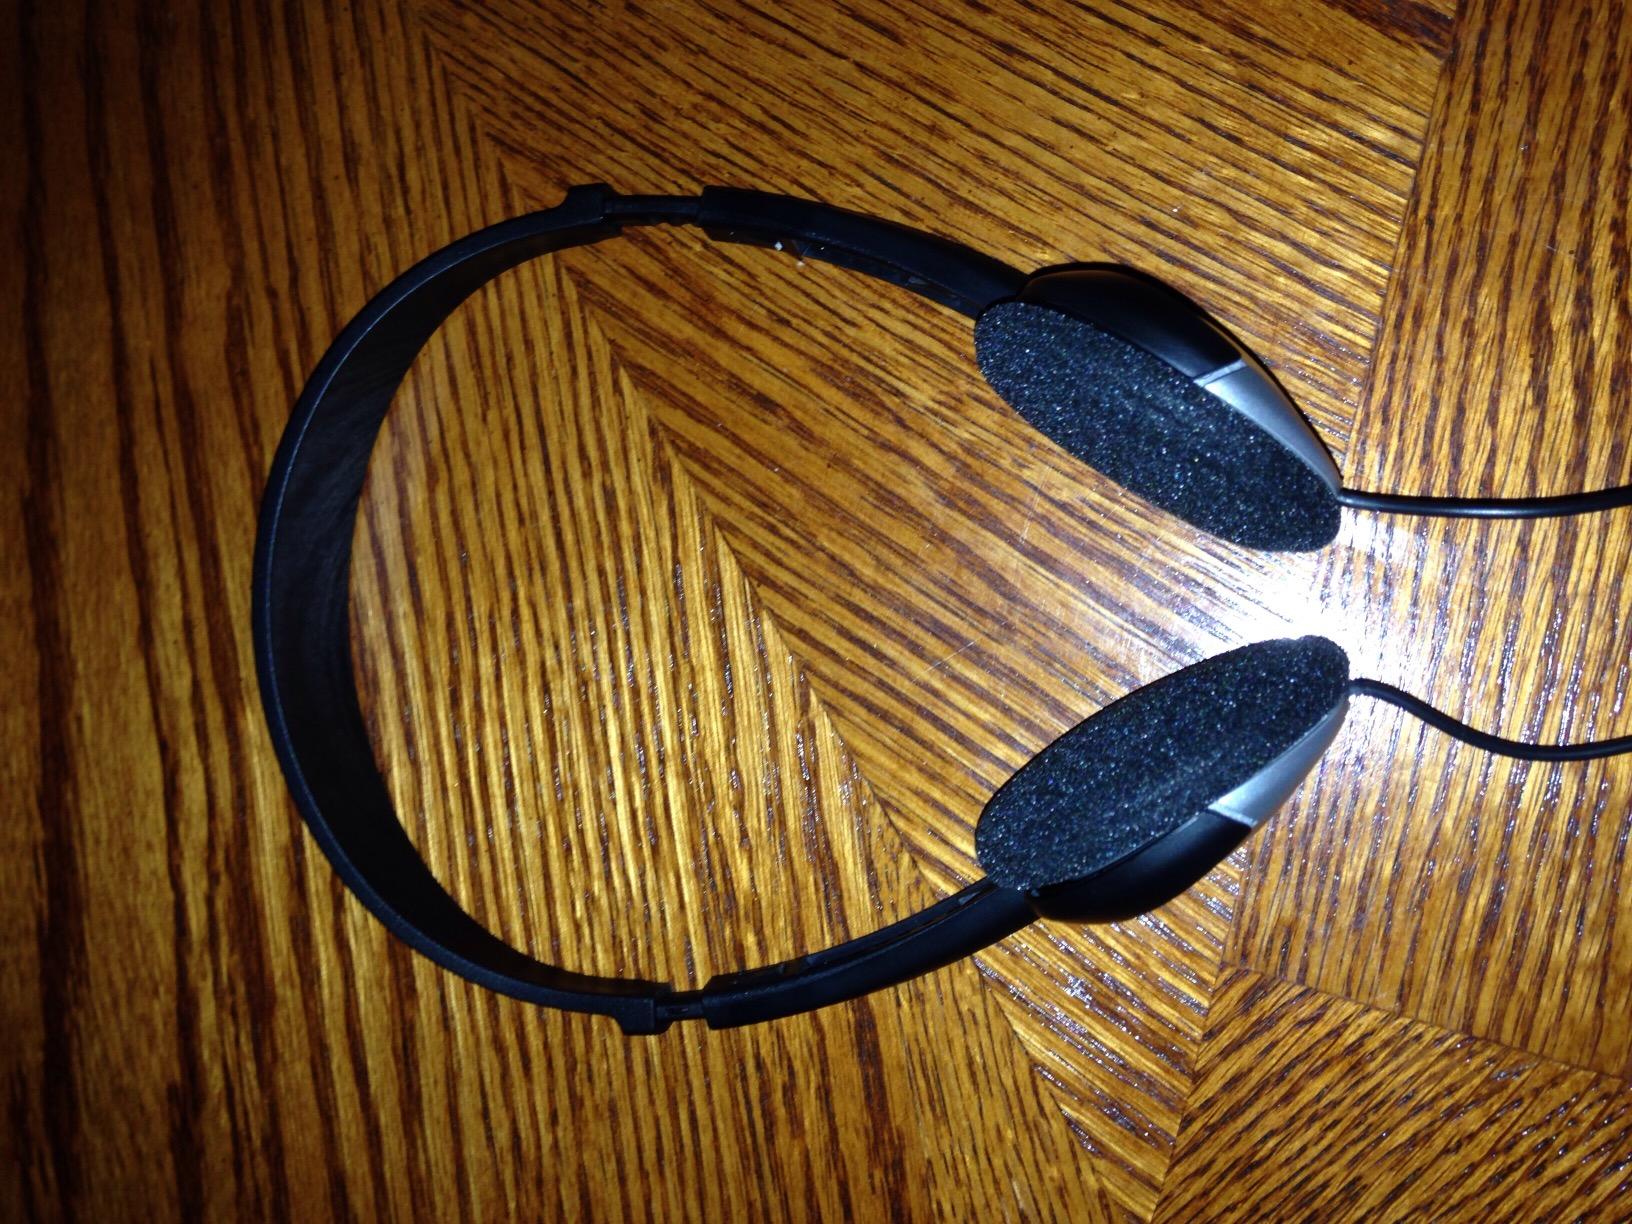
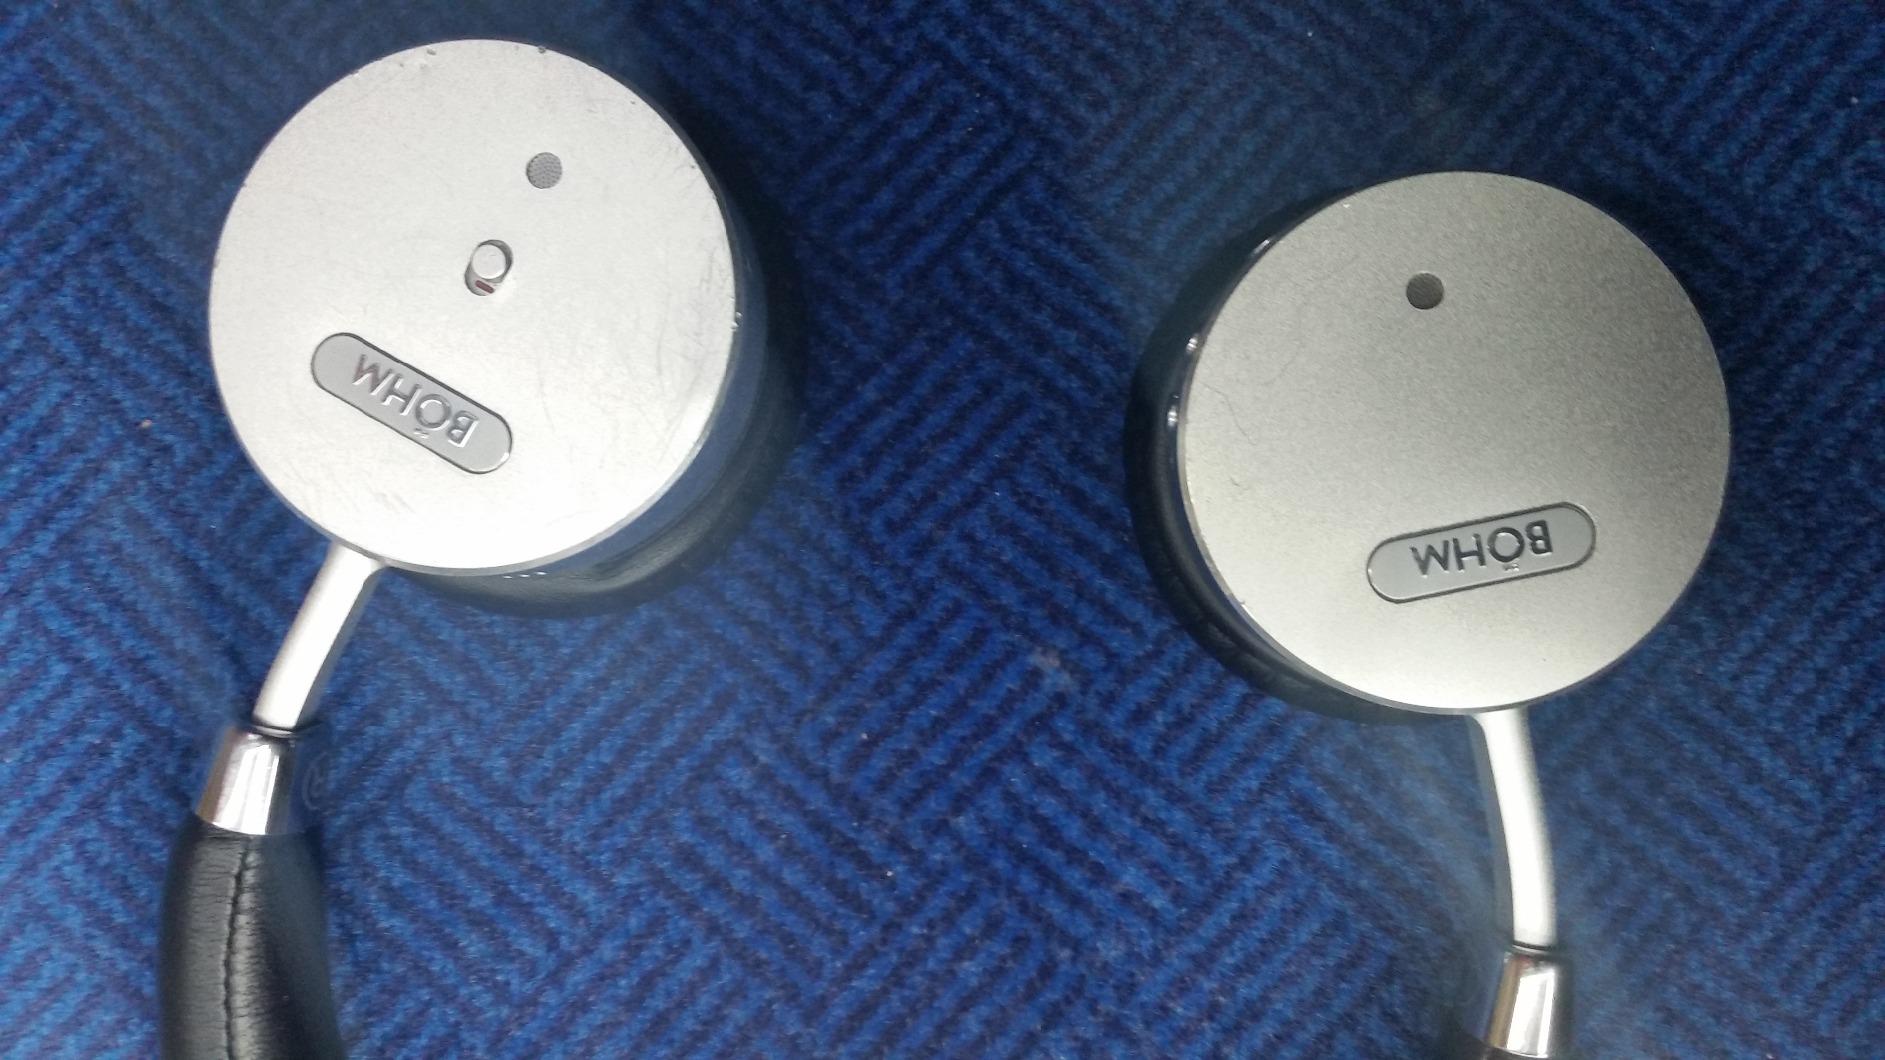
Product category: headphones
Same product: no